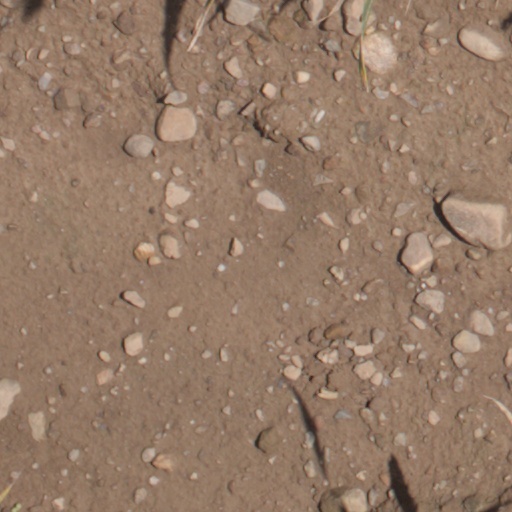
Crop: wheat